Sarah Blasko

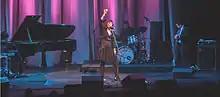
Blasko performing with her backing band in July 2013. They are Ben Fletcher (ex-Bluebottle Kiss, The Devoted Few) on guitar and other instruments; David Hunt on piano and ukulele; Fredrik Rundqvist on drums; and David Symes on bass guitar.

Sarah Blasko has toured extensively in Australia, as well as the US, Canada, UK and Ireland. Although the exact configuration varies, she performs with a five or six piece band usually consisting of drums, electric and synth bass, acoustic and electric guitar plus keyboards and various samplers/ effects units. Due to the breadth of arrangement most of the touring musicians are multi-instrumentalists.